Vincenzo Lancia

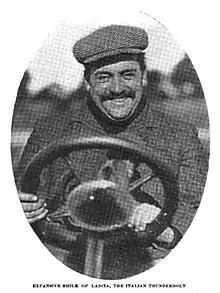
Vincenzo Lancia pictured in 1905 edition of Automobile Topics

Lancia, however, was now chief inspector at Fiat, and was also a test driver, although only 19. His driving impressed the Fiat bosses, and he was invited to drive their cars in races. His first success was in 1900, in Fiat's second race. Lancia led the first lap of first French Grand Prix at Le Mans with a time of 53 minutes 42 seconds. He was an exceptionally fast driver, often the fastest of all, but often suffered a mechanical failure. In 1906, Vincenzo Lancia won the Gold Cup in Milan driving the Fiat 28-40 HP.